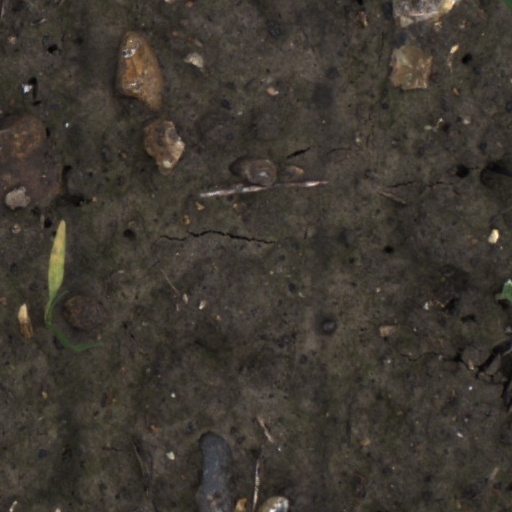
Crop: wheat